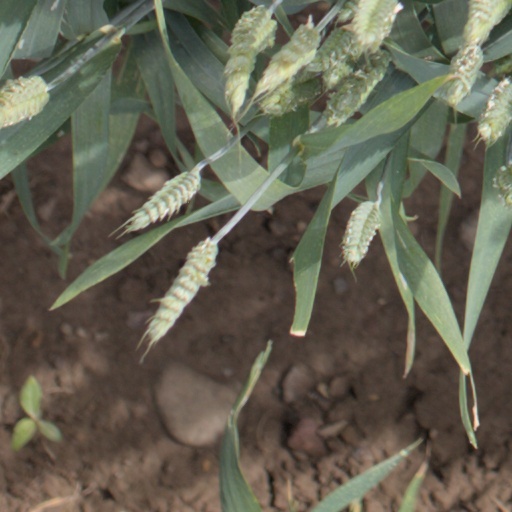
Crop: wheat